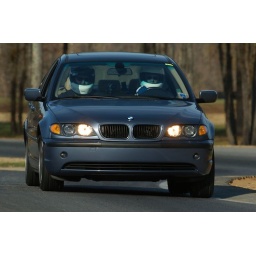
That's me in the drivers seat in my car at one of the VIR events.